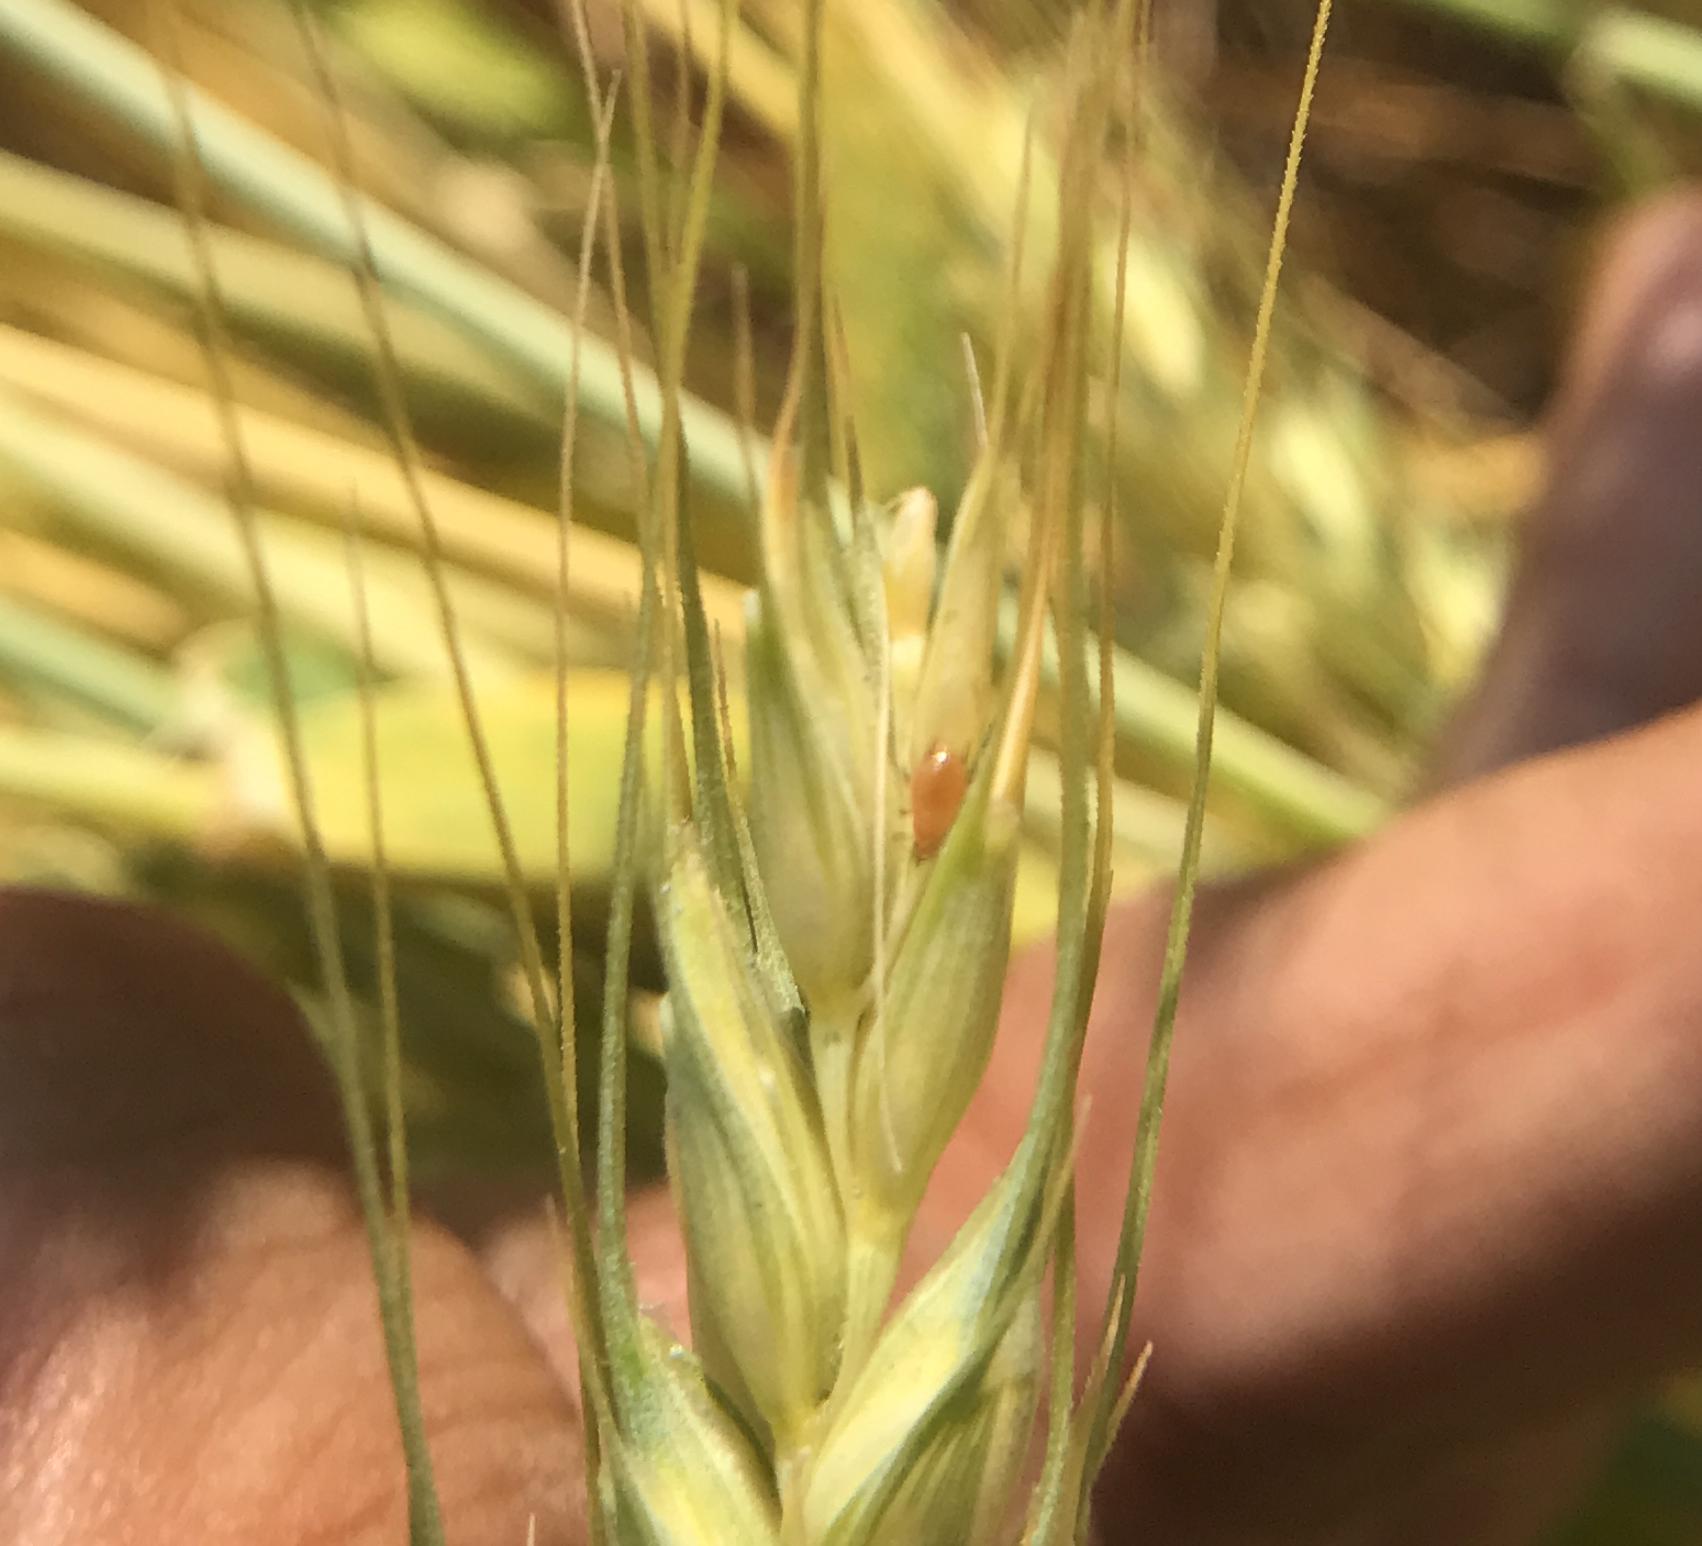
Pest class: english_grain_aphid